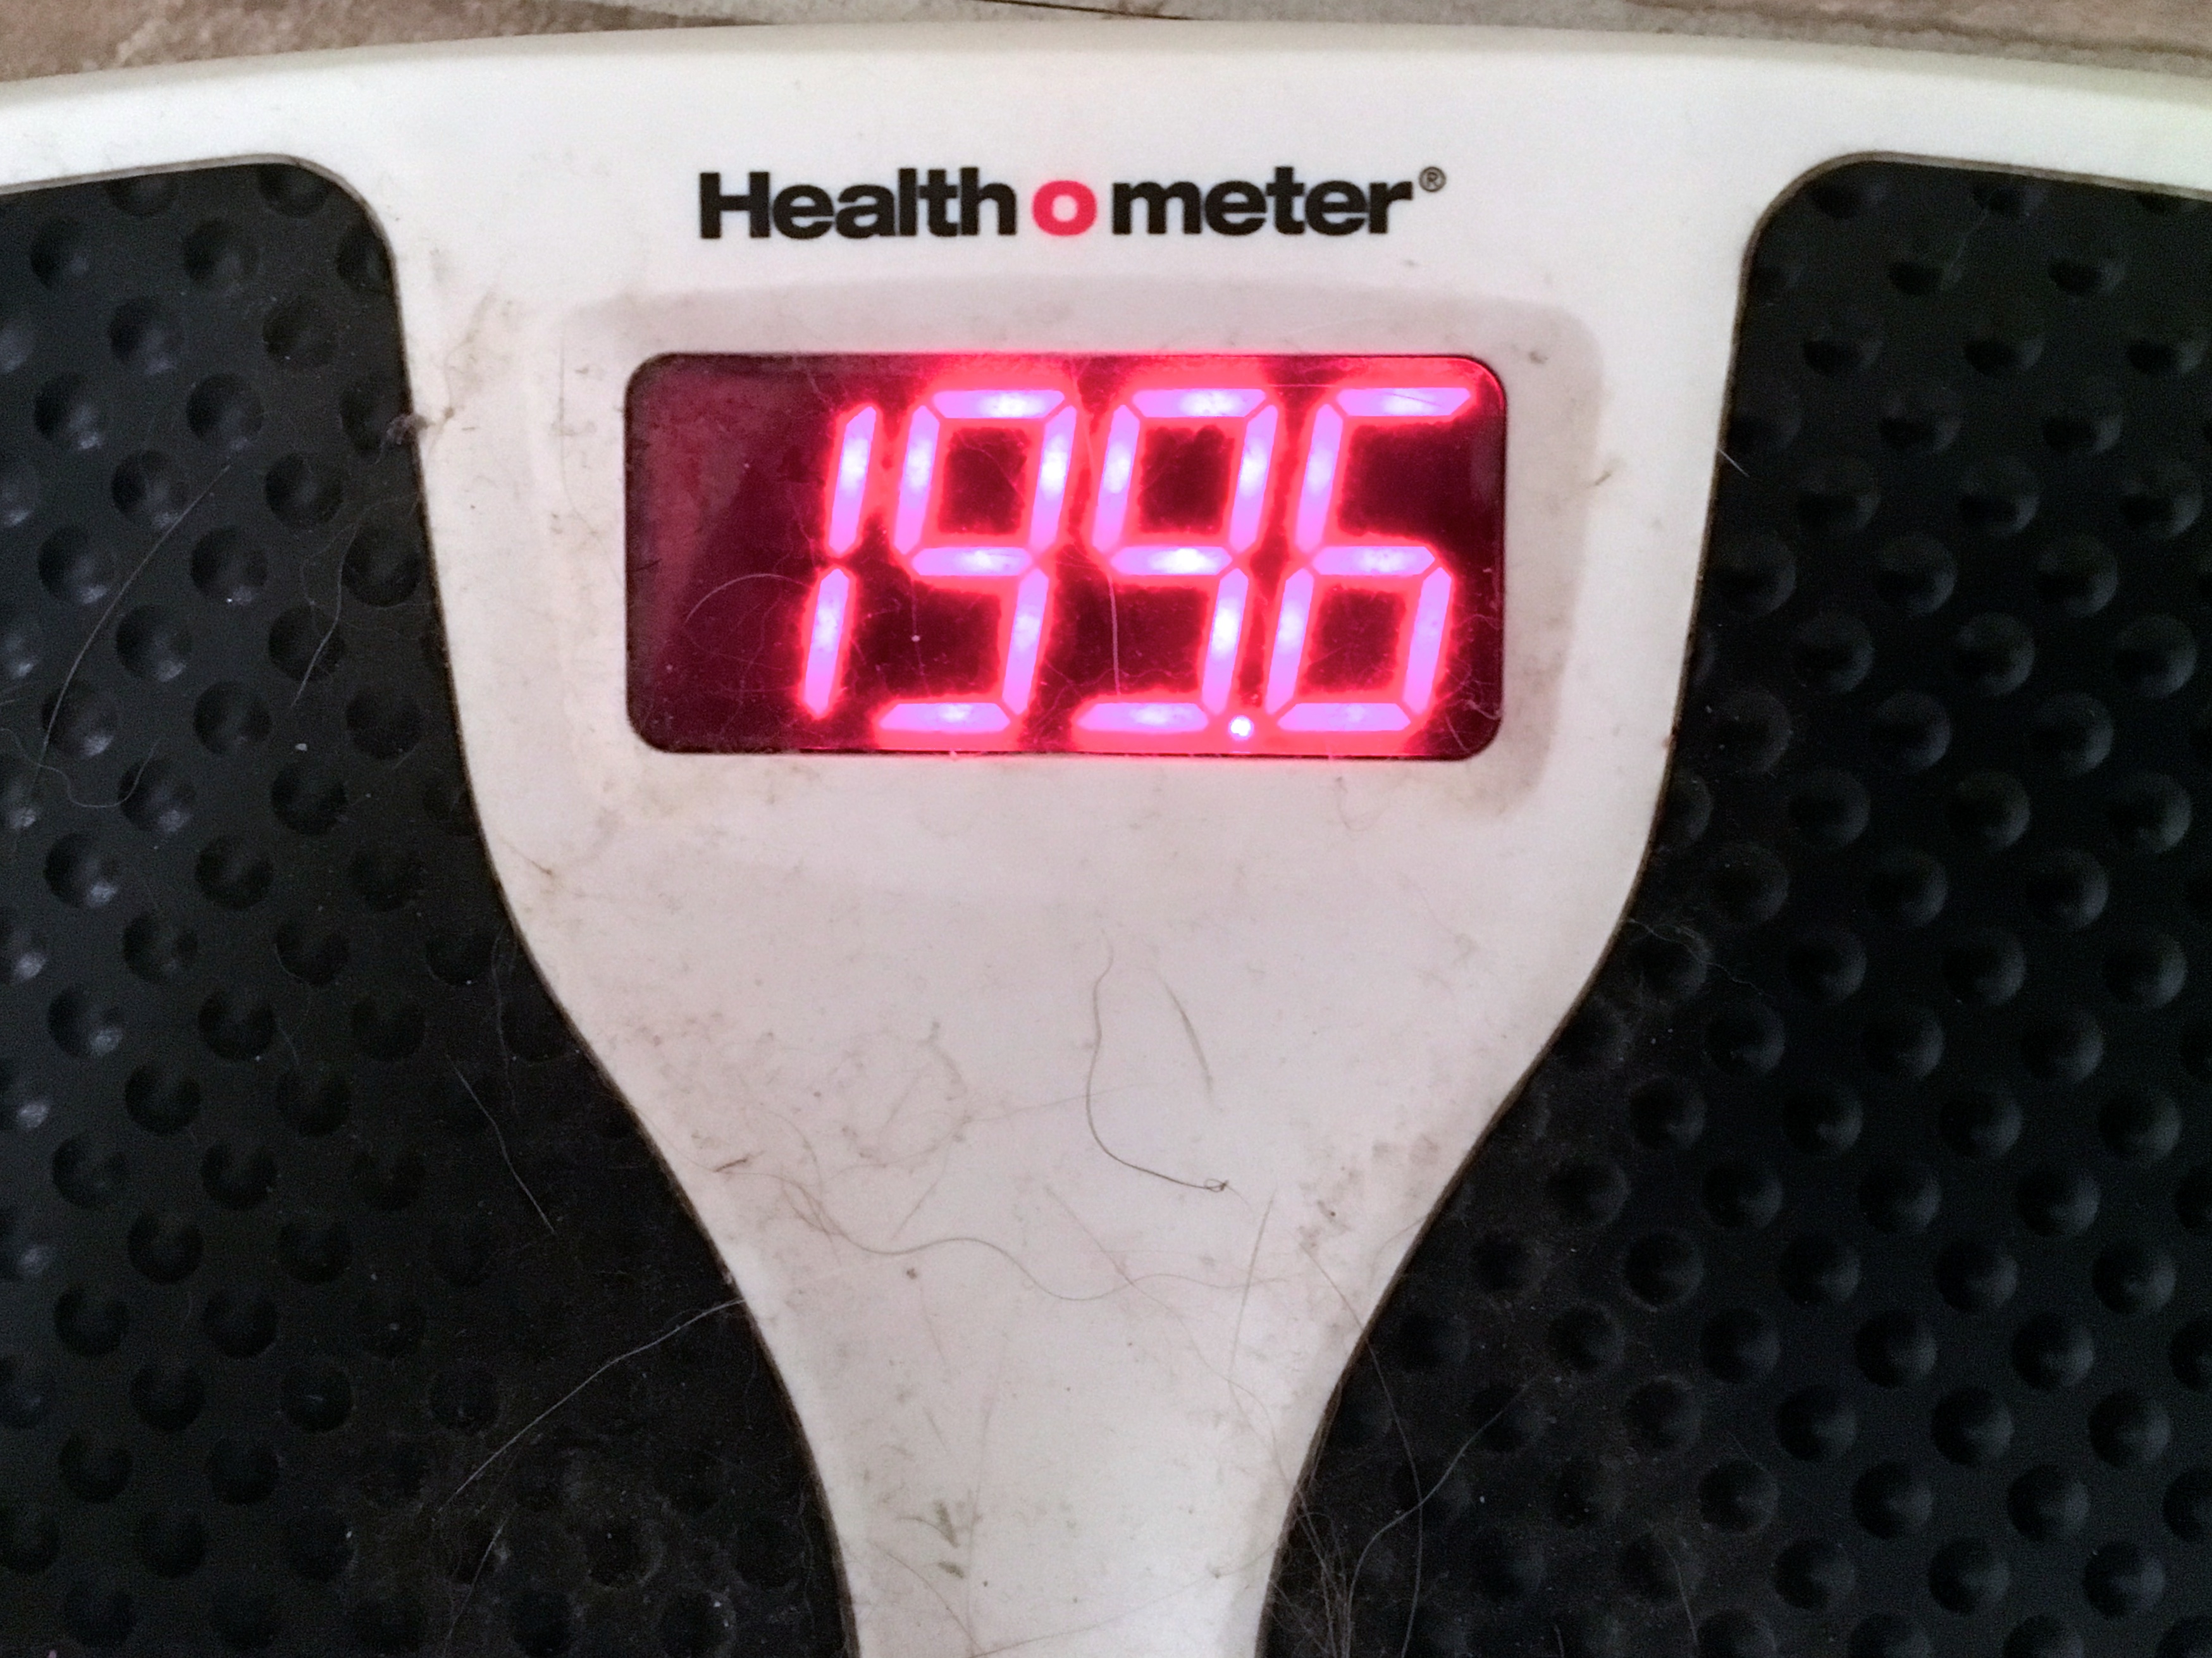
hand, red, gauge, bumper, automotive exterior, vehicle registration plate